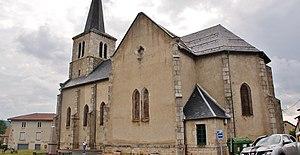
église Ste Marie